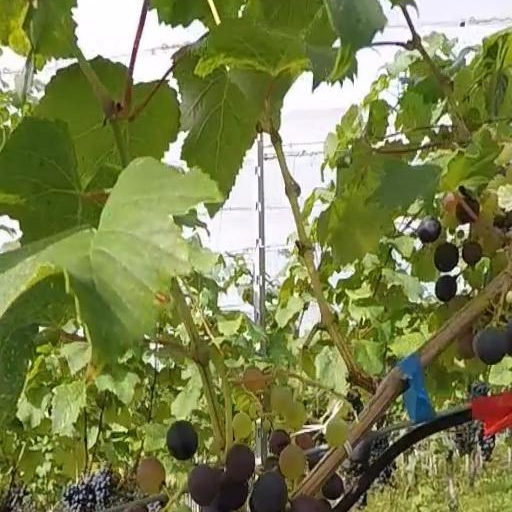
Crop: grape